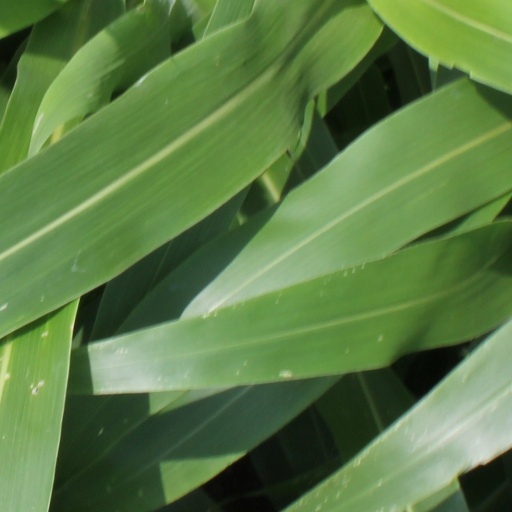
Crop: sorghum